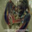
Label: lobster